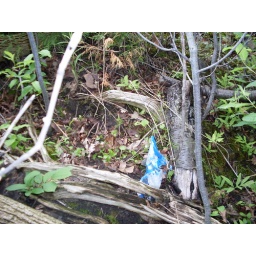
blue chip cheesie bag from giant tiger, broken fence along wellington rd 35, leads into a swamp near 4541